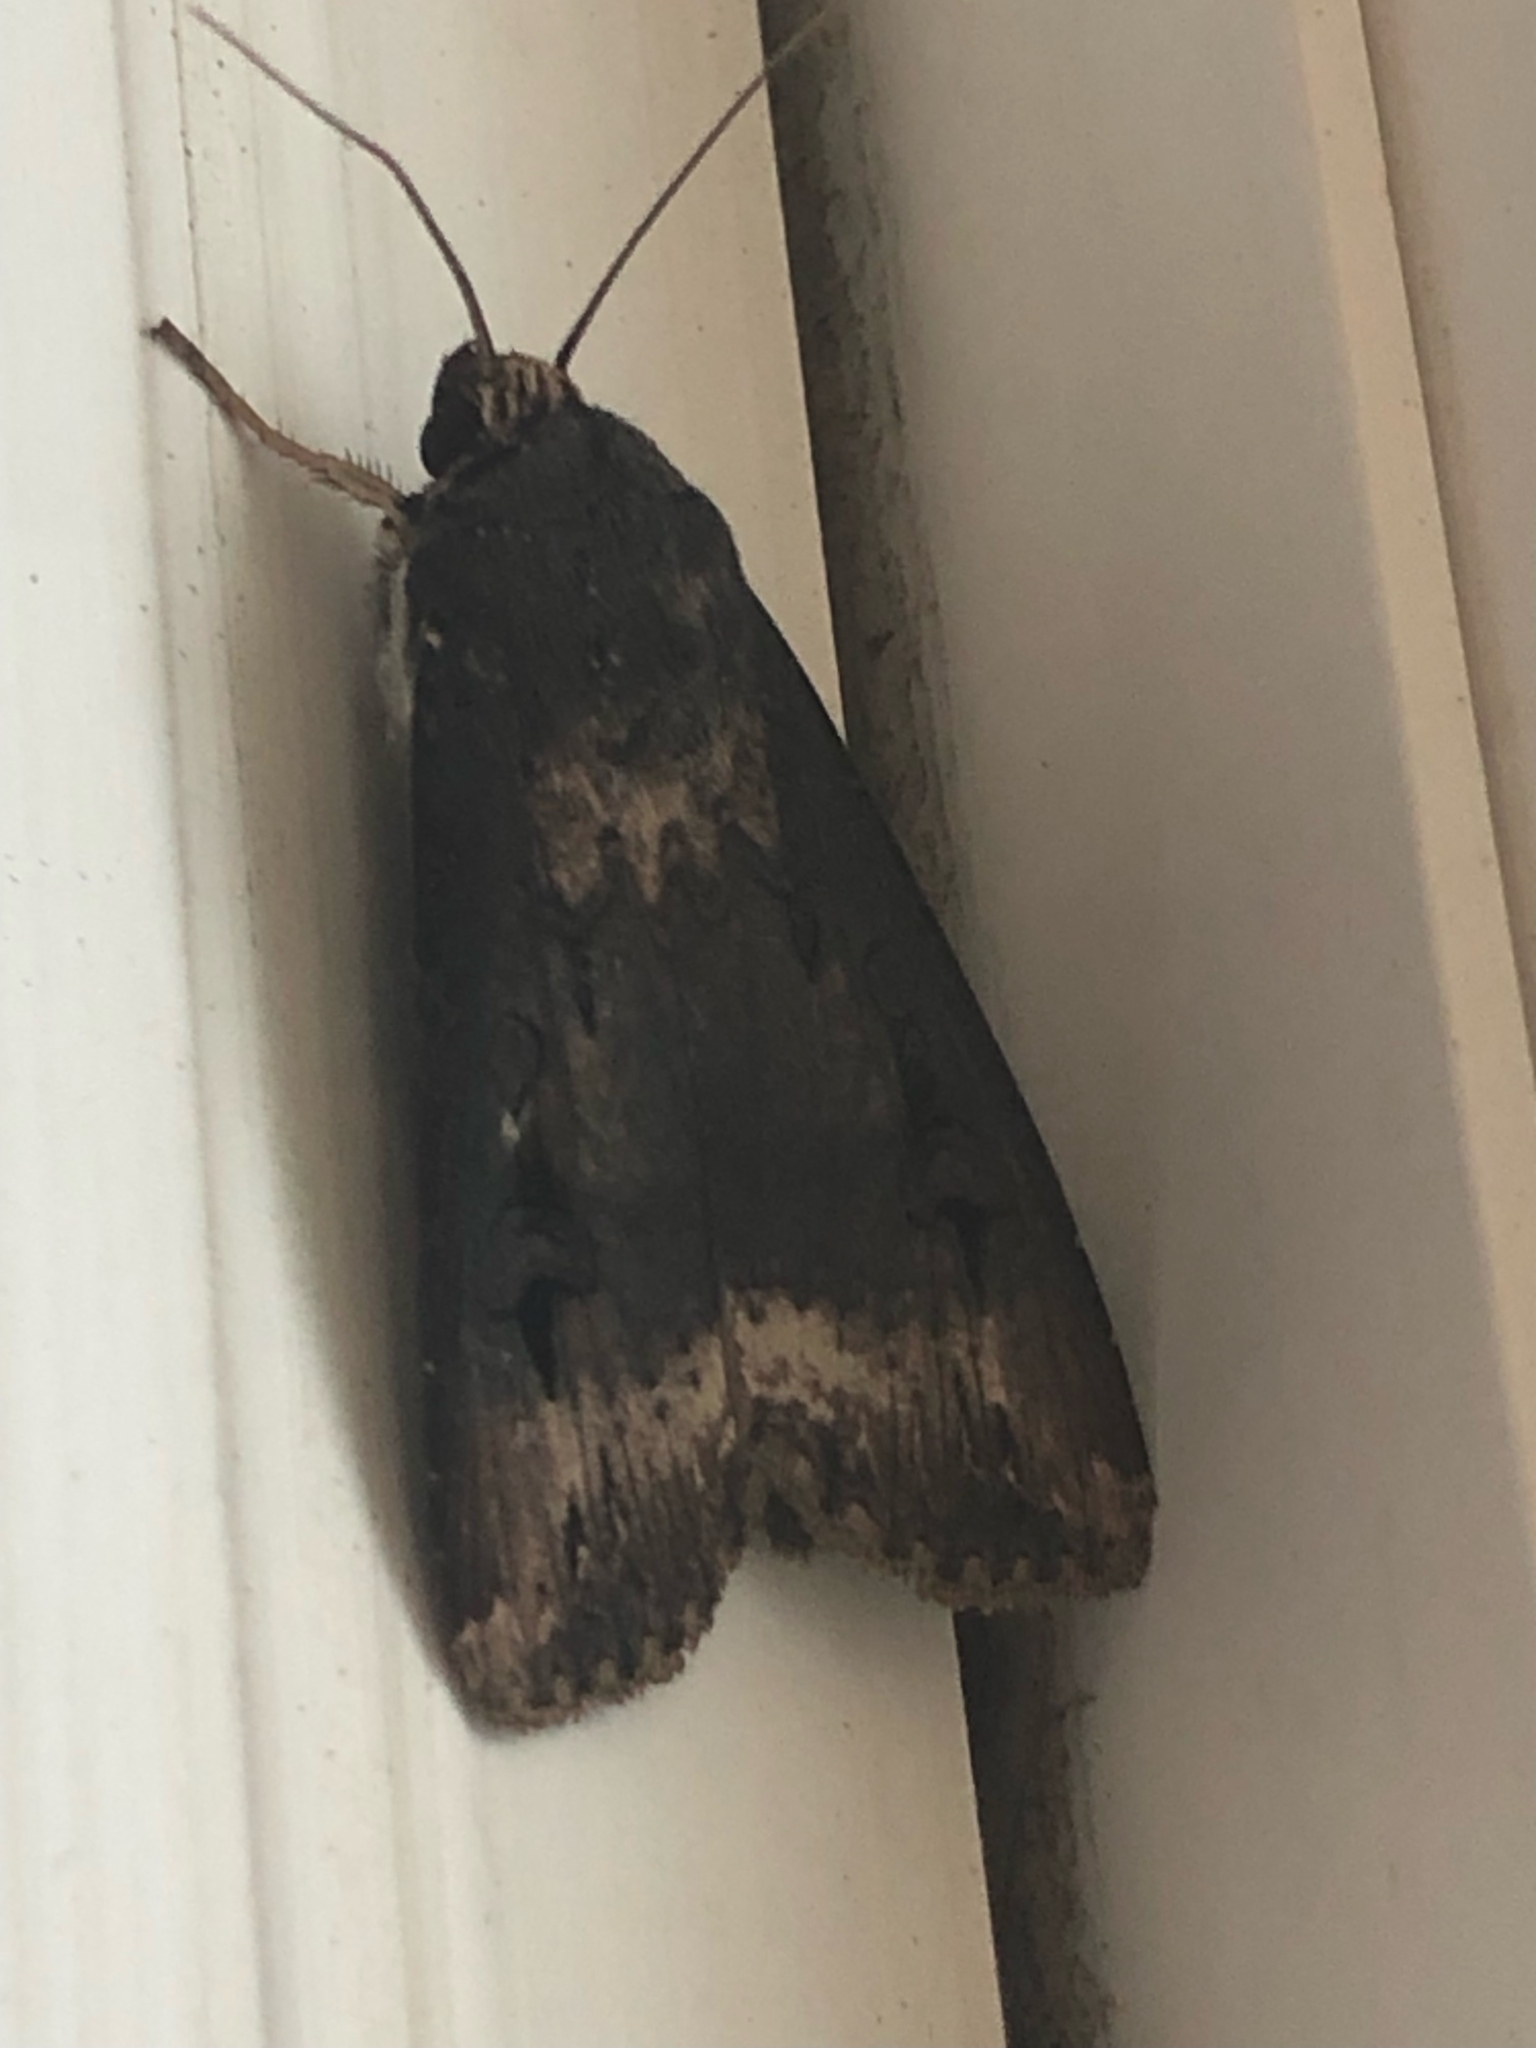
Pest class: cutworms